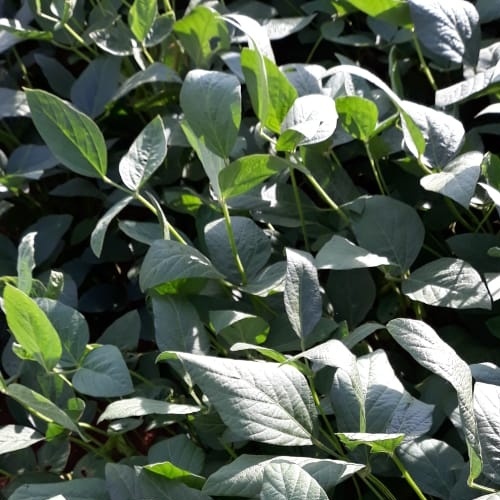
Label: Healthy